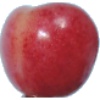
Label: cherry_rainier